Millennium of the Polish State

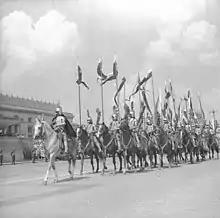
Ceremonial cavalry dressed in hussars' costumes during the parade in 1966.

The Millennium of the Polish State (literally "A Thousand Years of the Polish State") was a national celebration of the Christianization of Poland and the subsequent establishment of the first Polish nation. The celebrations took place over the years 1960–1966 by a resolution of the Sejm in 1958. The inauguration of the jubilee celebrations took place at the plenary session of the National Committee of the Unity Front on 16 February 1960 in Kalisz. The jubilee celebrations were accompanied by the educational program "One thousand schools for the 1000th anniversary" during which in the years 1959–1972 nearly 1.5 thousand schools were built. It was decided to use the anniversary by both the hierarchy of the Catholic Church and the Polish United Workers' Party for the propaganda in Poland. The church planned the celebration of the millennium of the baptism of Poland while the state authorities strictly commemorated the jubilee of the beginnings of the Polish nation.